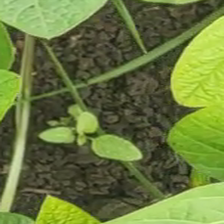
Weed species: Lavhala_(Cyperus_Rotundus)